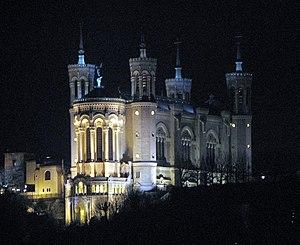
Pierre-Marie Bossan est un architecte français, né le 23 juillet 1814 à Lyon, et mort le 23 juillet 1888 à La Ciotat.
Cet article recense les monuments historiques de Lyon, en France.
Lyon est une commune française située dans le sud-est de la France, au confluent du Rhône et de la Saône. Siège du conseil de la métropole de Lyon, elle est le chef-lieu de l'arrondissement de Lyon, de la circonscription départementale du Rhône et de la région Auvergne-Rhône-Alpes. Ses habitants sont appelés les Lyonnais.